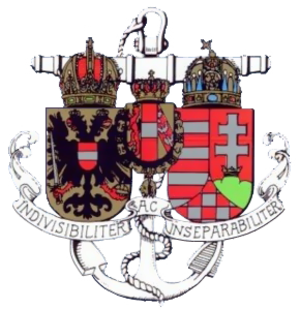
Admiral est le grade d'officier le plus élevé de la Deutsche Marine, la marine militaire de l'Allemagne. Il est l'équivalent du General de la Heer et du General de la Luftwaffe, les composantes terrestre et aérienne des forces armées allemandes. Au sein du Zentraler Sanitätsdienst der Bundeswehr, les services médicaux communs de l'armée allemande, il n'y a pas d'équivalent. L'admiral est un officier quatre étoiles, équivalent à un grade OTAN OF-9. En 2016, il n'y a aucun officier portant ce grade dans la marine allemande, seuls les officiers promus au poste de chef d'État-Major de la Bundeswehr y accèdent. Seuls quatre officiers ont tenu ce rang : Armin Zimmermann, Günter Luther, Dieter Wellershoff et Rainer Feist.
La Marine de guerre impériale et royale, plus généralement nommée la Marine austro-hongroise, était la force navale de l'Autriche-Hongrie. À l'origine une flottille marchande basée en mer Adriatique, elle évolua progressivement en une marine de guerre capable d'opérer à l'échelle mondiale. Elle était aussi constituée d'une marine fluviale, dédiée à surveillance du Danube et fut l'une des premières marines au monde à recourir avec succès aux hydravions. Ses navires utilisaient le sigle SMS pour Seiner Majestät Schiff, qui signifie « le navire de sa majesté ».